Cal Leandros series

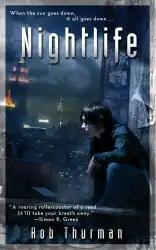
Cover for Nightlife, the first book in the series

The Cal Leandros series was an ongoing series of "The New York Times" Best Selling novels by American author Rob Thurman about the fictional character of Caliban "Cal" Leandros. The first novel, "Nightlife", was published on March 7, 2006, through Roc Fantasy.